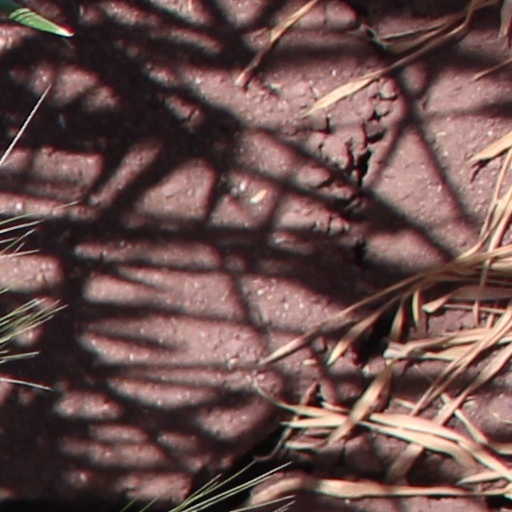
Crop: wheat